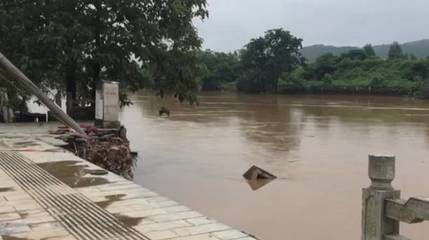
Weather: rain or strom